John Wood (explorer)

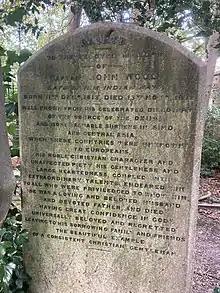
Grave of Captain John Wood in Highgate Cemetery

Wood was born in Perth, Scotland. After schooling at Perth Academy, he joined the British Indian Navy, was made a Lieutenant, and soon demonstrated a flair for surveying. Many of the maps of southern Asia which he compiled remained standard for the rest of the 19th century.